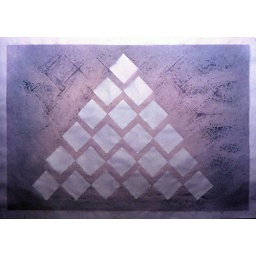
water and watercolor on paper over squares 10cm in size